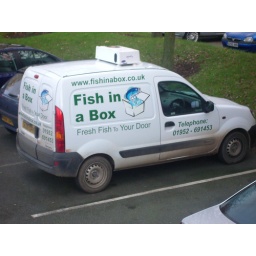
fish in a box